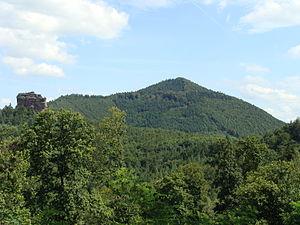
La Vasgovie est le nom d'une petite région à cheval sur la frontière franco-allemande dans les Vosges du Nord — départements de la Moselle et du Bas-Rhin — et dans le sud du Palatinat en Allemagne.